Mexico

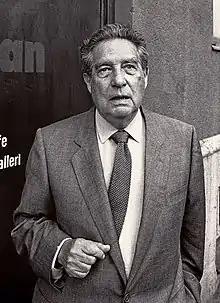
Octavio Paz, the only Mexican awarded with the Nobel Prize in Literature

The telecommunications industry is mostly dominated by Telmex, previously a government monopoly privatized in 1990. By 2006, Telmex had expanded its operations to Colombia, Peru, Chile, Argentina, Brazil, Uruguay, and the United States. Other players in the domestic industry are Axtel, Maxcom, Alestra, Marcatel, AT&T Mexico. Because of Mexican orography, providing a landline telephone service at remote mountainous areas is expensive, and the penetration of line-phones per capita is low compared to other Latin American countries, at 51.8% percent; however, 81.2% of Mexican households have an internet connection and 81.4% of Mexicans over the age of 6 have a mobile phone. Mobile telephony has the advantage of reaching all areas at a lower cost, and the total number of mobile lines is almost two times that of landlines, with an estimation of 97.2 million lines. The telecommunication industry is regulated by the government through Cofetel.